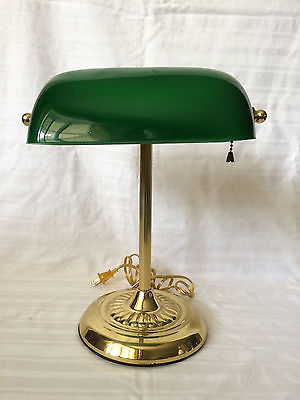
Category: lamp